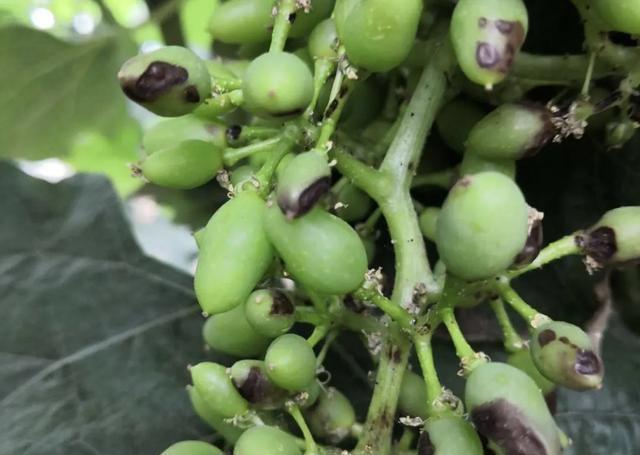
Plant: Grape
Disease: grape black rot